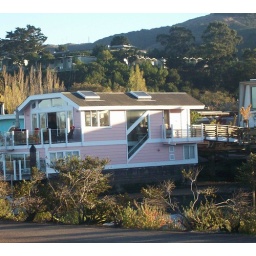
Pink house on the water in Sausalito, CA